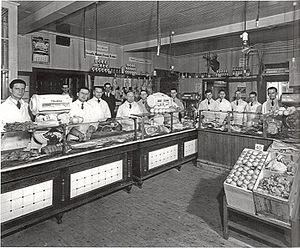
La boucherie Lafleur de la 5e Rue de Limoilou vers 1930 «
Olymel est une entreprise québécoise et société en commandite, propriété de La Coop fédérée spécialisée dans la transformation de la viande, notamment du porc, du bœuf, de la charcuterie, et de la volaille.